John R. Brinkley

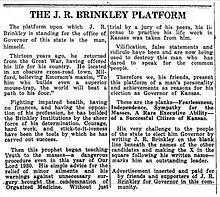
1930 gubernatorial campaign advertisement, published in the "Belleville Telescope". Touting Brinkley's military service during World War I and decrying the loss of his medical license, it instructs voters explicitly how to vote for the write-in candidate.

His campaign was conducted as an independent write-in candidate, because he waited to declare his candidacy until September, after the ballots had already been printed. Three days before the election, the Kansas attorney general (who had prosecuted Brinkley before the medical board) announced that the rules surrounding write-in candidates had changed, and that the doctor's name could only be written in one specific way for the vote to count (as J. R. Brinkley). As a write-in candidate, he received more than 180,000 votes (29.5 percent of the vote) and lost to Harry Hines Woodring, later Secretary of War in the cabinet of President Franklin D. Roosevelt. An article published at the time in "The Des Moines Register" estimated that between 30,000 and 50,000 ballots were disqualified in this manner. Woodring later admitted that had those votes counted, Brinkley would have won.